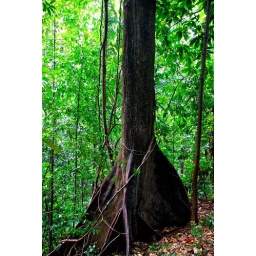
Coelostegia griffithii (punggai) in the city forest park near KL tower